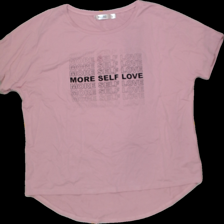
View: front
Type: T-shirt
Category: Ladies
Brand: Not Applicable
Colors: Green, Grey
Material: 100% Viscose
Pattern: Logo print
Cut: C-collar
Size: XL
Season: All
Trend: No trend
Stains: No
Damage: 0
Price range: 50-100
Recommended usage: Reuse